Bushong

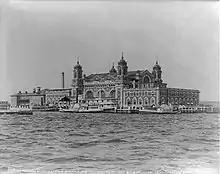

There are a few other family lines with the Bushong surname in America. Some are descended from French Catholics who immigrated from Nova Scotia, Canada to the United States in the 19th and 20th century while others are descended from slaves of the Bushongs prior to the American Civil War. There also appear to be a few different lines of European Bushongs. These families immigrated to the United States in the mid to late 19th century from what was a war torn central Europe and took the Bushong name. But with about 1.2 million other mostly Germans immigrants, there was at least one Greek Bushong. Their surnames all had various original spellings, Bushing, Busching, Buchen, Bushan, and others. During this period the most common immigration destination in the United States was New York, through Ellis Island.